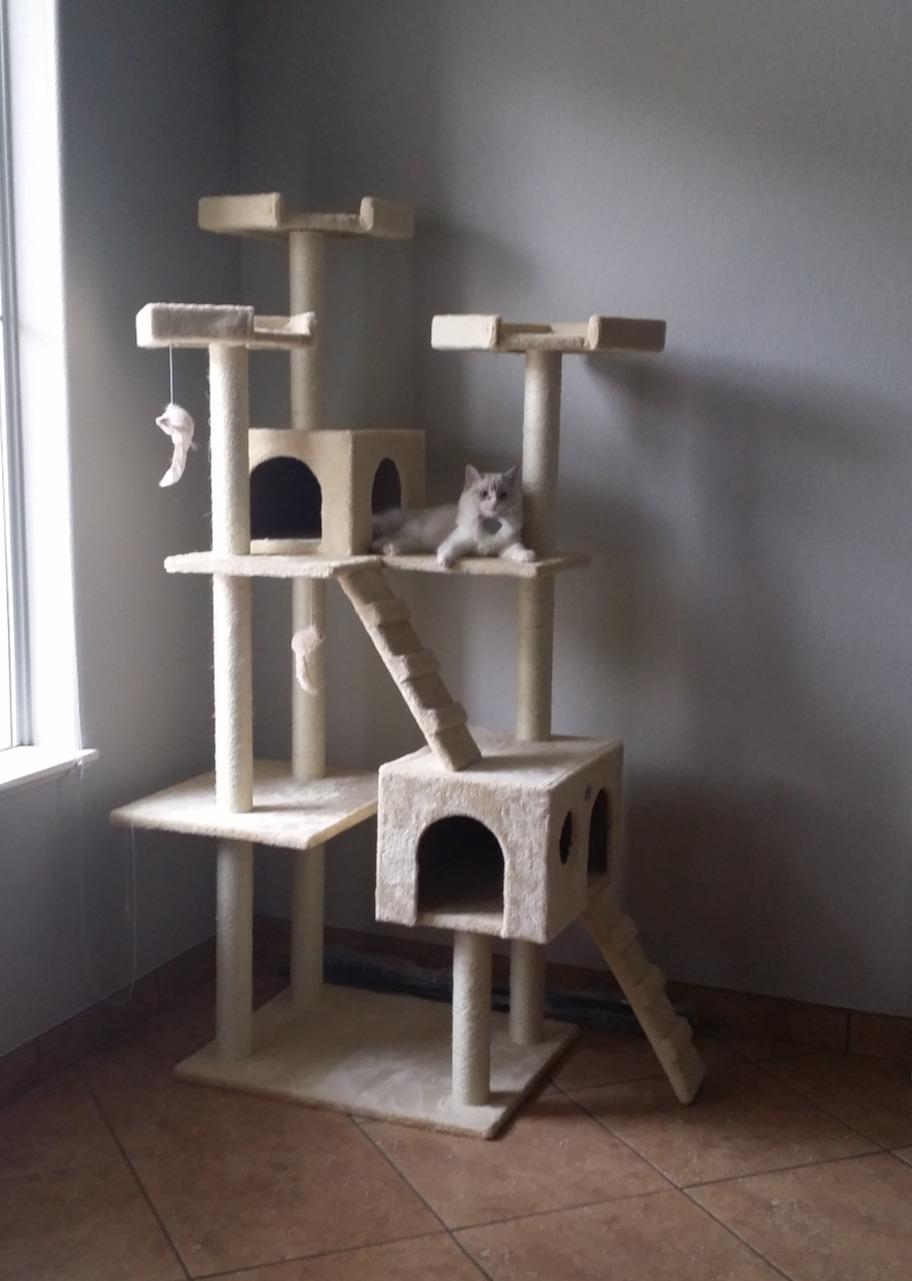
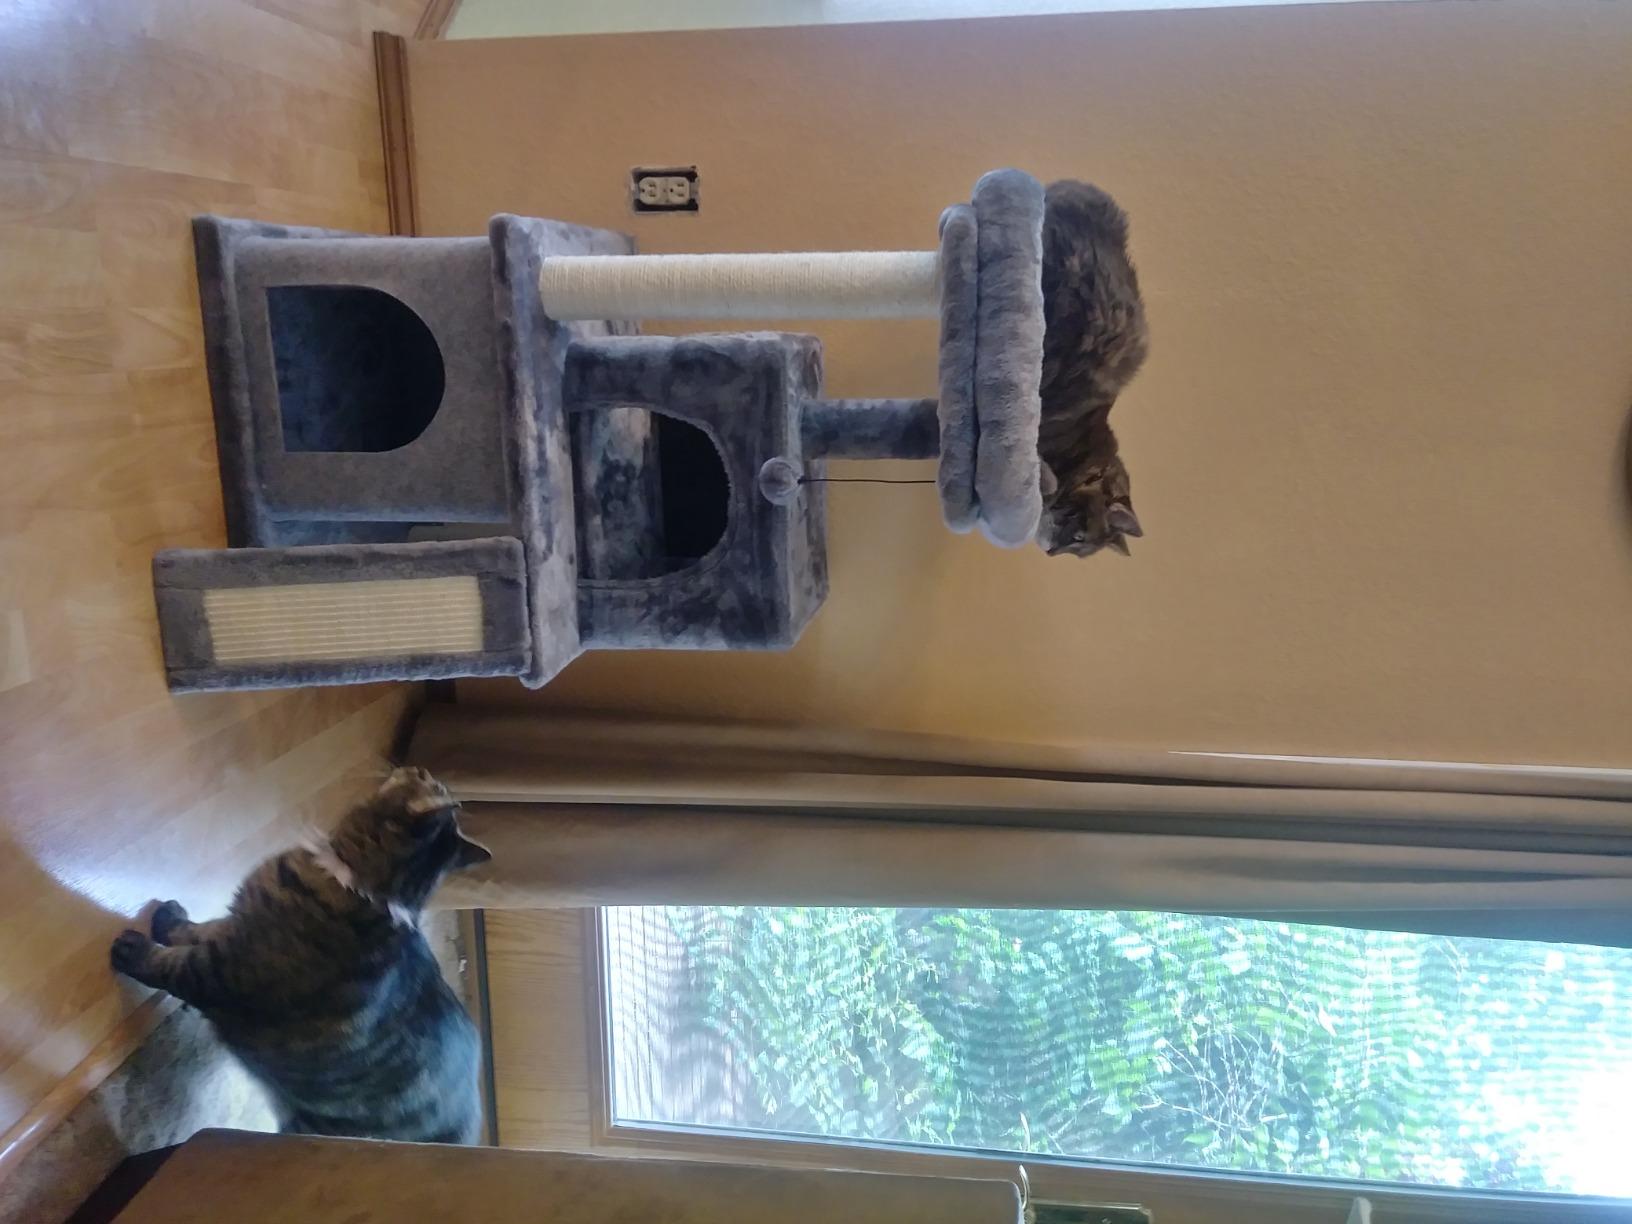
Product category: items_cat tree
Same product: no